Ivo Karlović

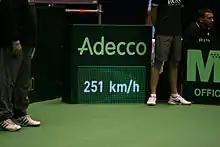
Karlović produced the fastest serve ever during a Davis Cup doubles match against Germany on 5 March 2011

On 18 September 2009, Karlović hit 78 aces (77 aces on 1st serve) in a Davis Cup match against Radek Štěpánek, breaking his previous record of 51 (against Daniele Bracciali in the 2005 Wimbledon Championships) and 55 (against Lleyton Hewitt in the 2009 French Open). Only once in his ATP career has he failed to hit an ace during a match, which was in the 2008 Monte Carlo Masters against Frenchman Gaël Monfils. His record of aces in a single match was broken by both John Isner and Nicolas Mahut in the longest match in tennis history at the first round of the 2010 Wimbledon Championships, where Isner hit 113 aces and Mahut hit 103.